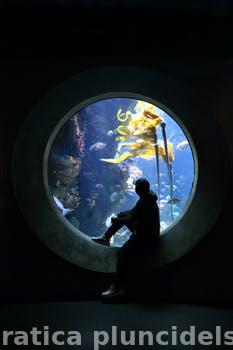
Label: Watermark